Susmit Sen

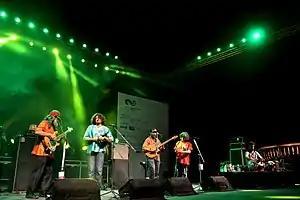
Sen performing with Indian Ocean in Pune

A self-taught musician, Sen started the band, "Indian Ocean", with Late Asheem Chakravarty in 1990. They were joined by Rahul Ram in 1991, and in 1991 by multi-instrumentalist Amit Kilam completing the quartet. Using Indian rhythms, melodies and folk music influences the band created a unique sound and soon achieved success; in following decades produced five studio albums, and a live album, "Desert Rain". Besides this a concert DVD, "Indian Ocean Live In Concert" of their two-hour live concert at the Garden of Five Senses in Delhi was released in 2008. "Leaving Home – the Life & Music of Indian Ocean" (2010) directed by Jaideep Varma, it became the first band ever in India to be subject of a documentary. At the 58th National Film Awards, the documentary went on to win the Award for Best Arts/Cultural Film.